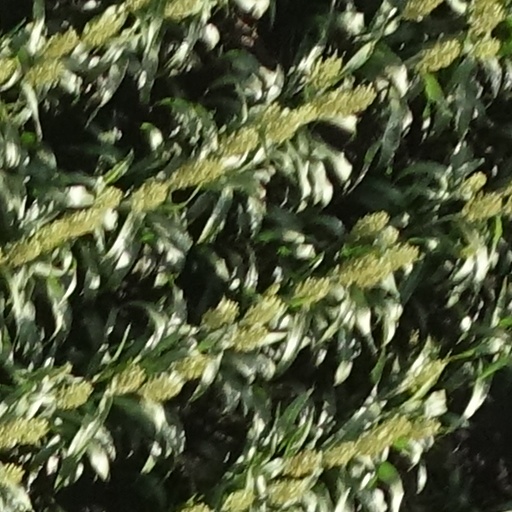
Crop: sorghum